Poznań County

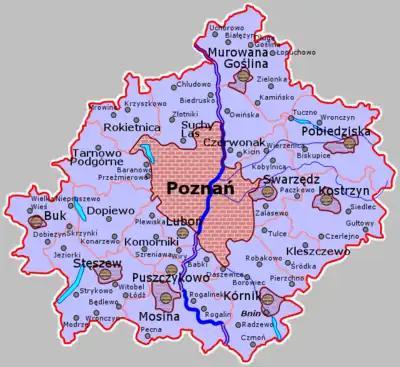
A map of Poznań County. The pink lines indicate the boundaries of towns and gminas.

At the 5th European Congress of Councils in Kraków in 2019, the county was nationally awarded as best financially prudent among urban councils. A year later they came second.